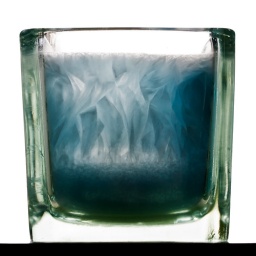
Backlit wax in a glass candle holder